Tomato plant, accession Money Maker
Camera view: horizontal (90 deg, fisheye); turntable rotation: 180 degrees
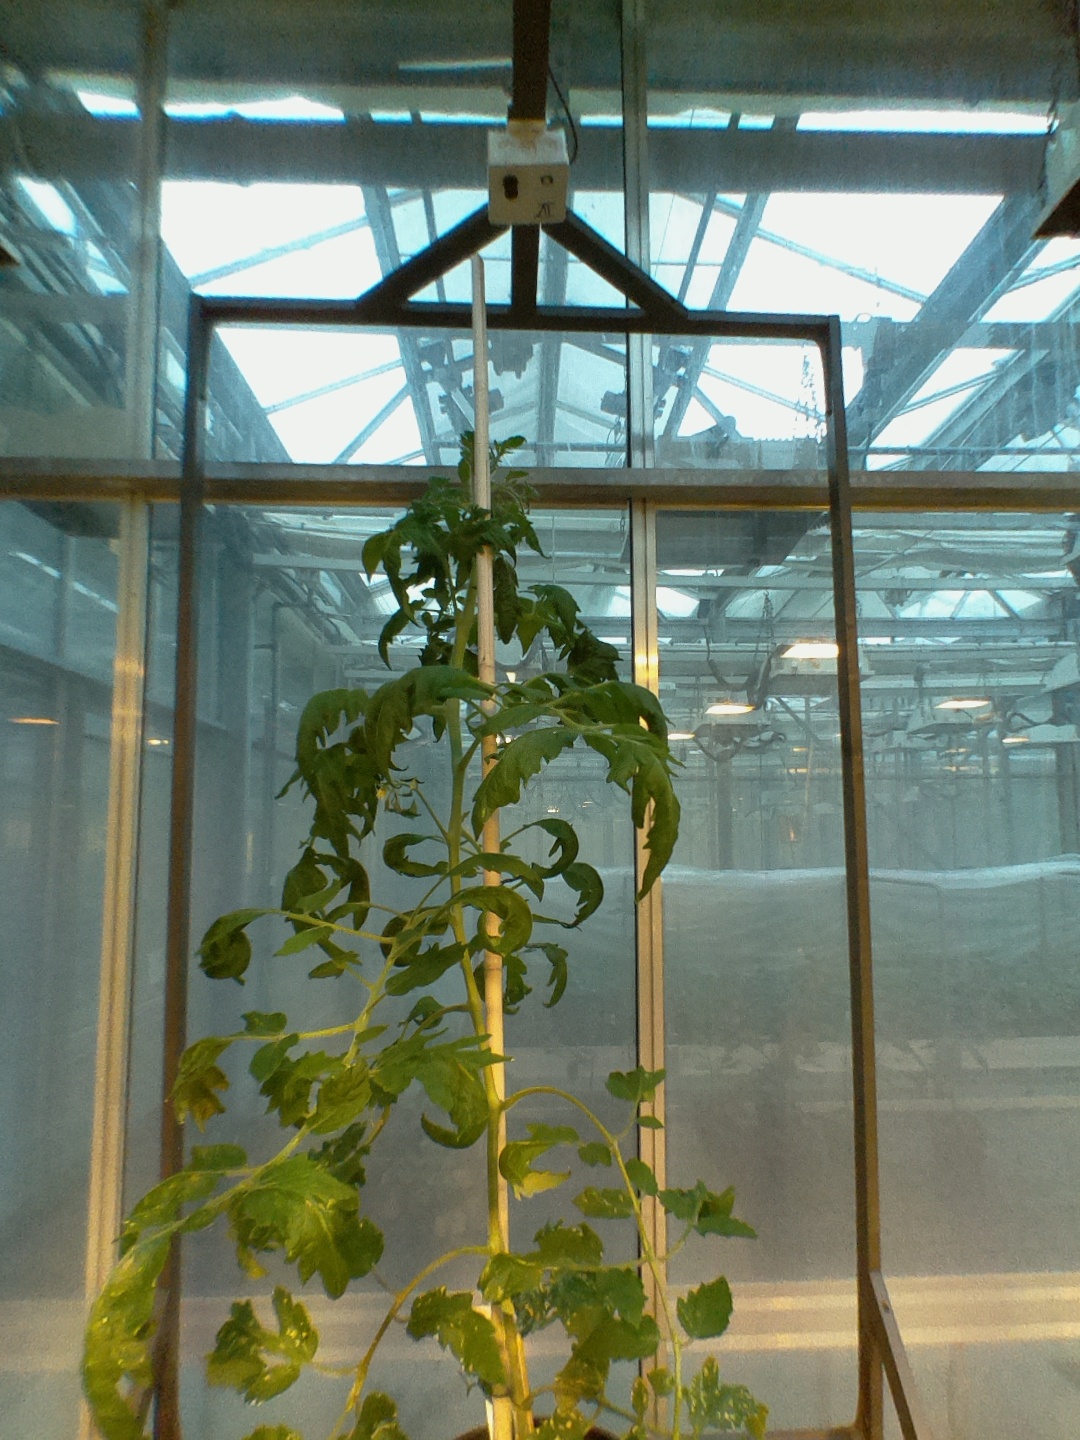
BBCH growth stage 67: Full flowering, 70%-80% of flowers open, more petals falling